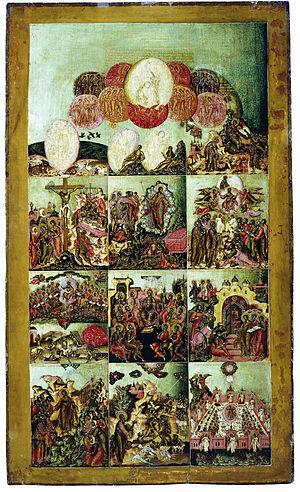
Goury Nikitine, né en 1620 à Kostroma et mort en 1691 à Kostroma, est un peintre russe, maître dans l'art de la fresque et de l'iconostase durant la première moitié du XVIIᵉ siècle. Il dirigea l'artel des peintres d'icônes de Kostroma.